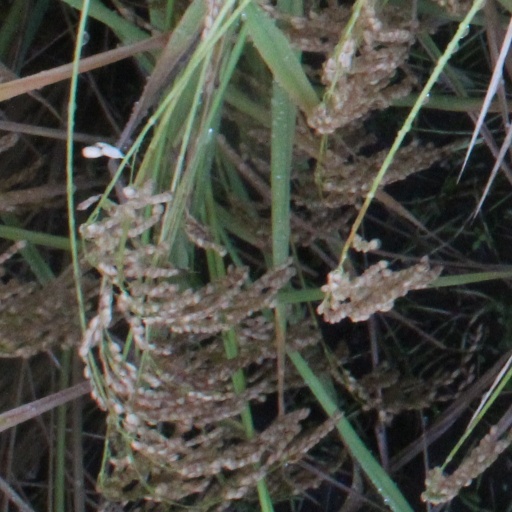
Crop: rice